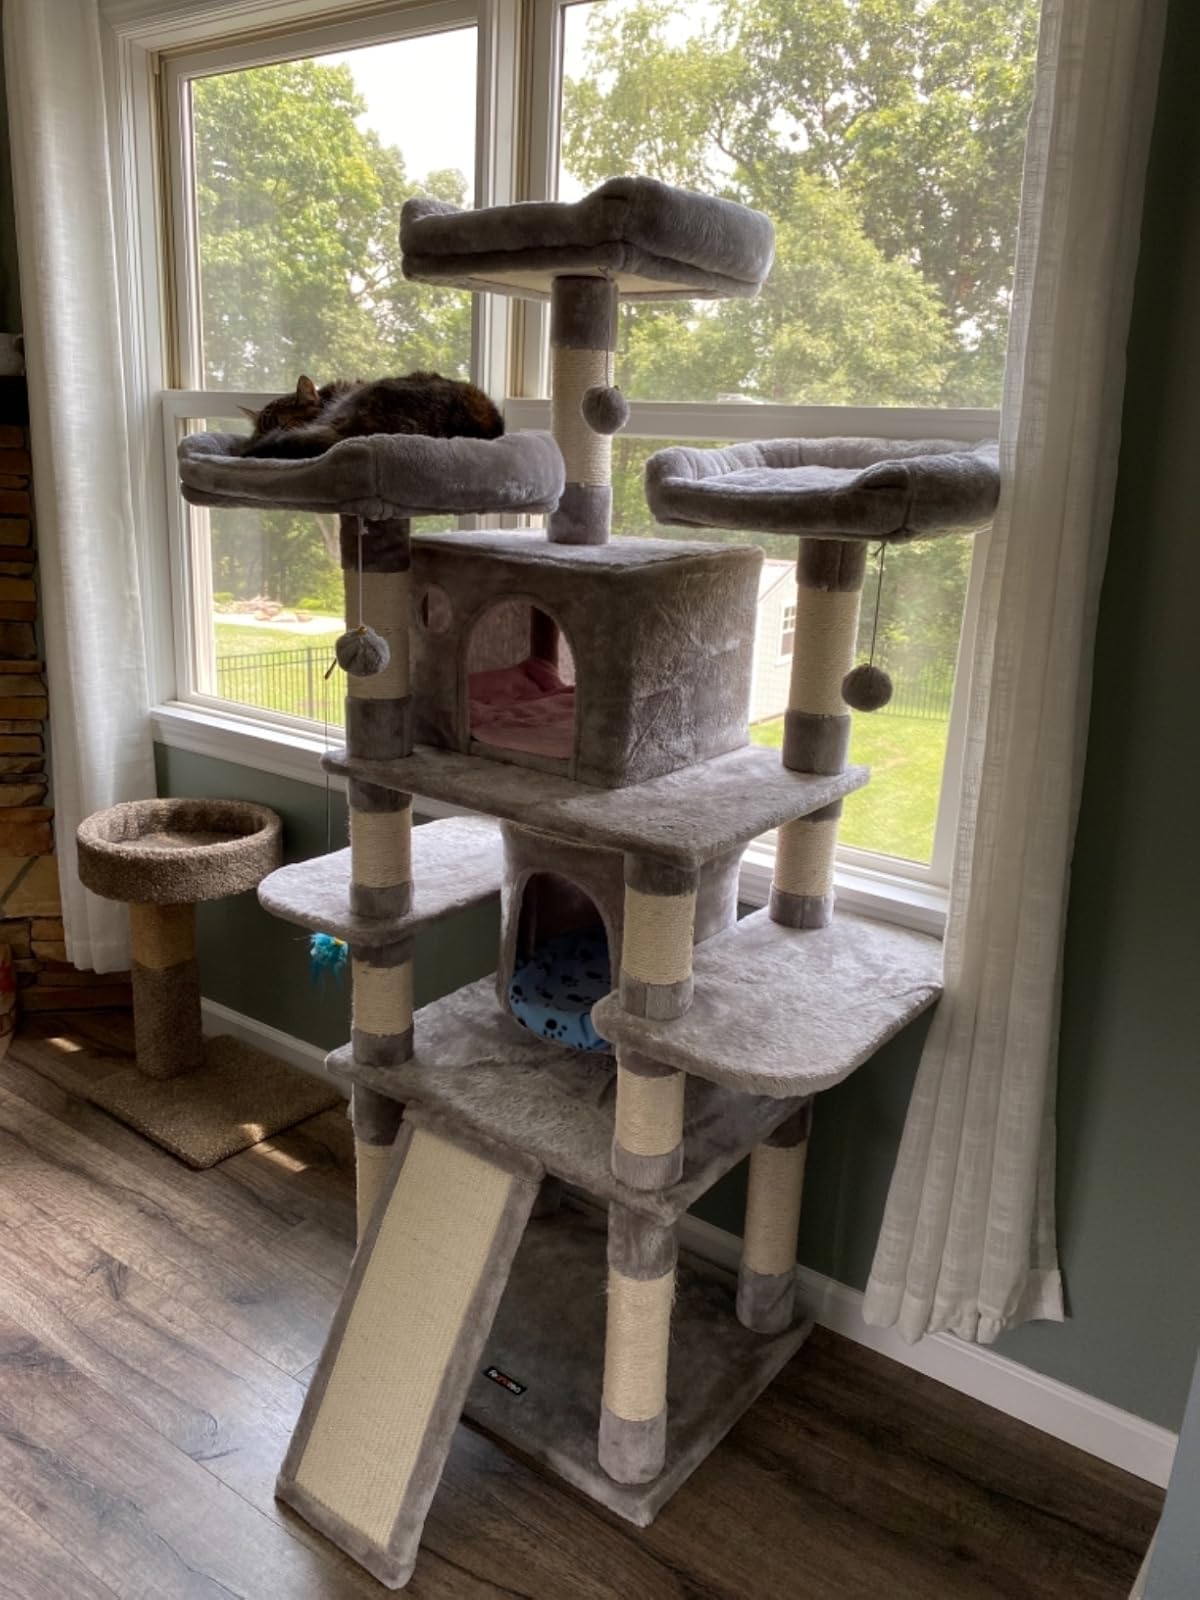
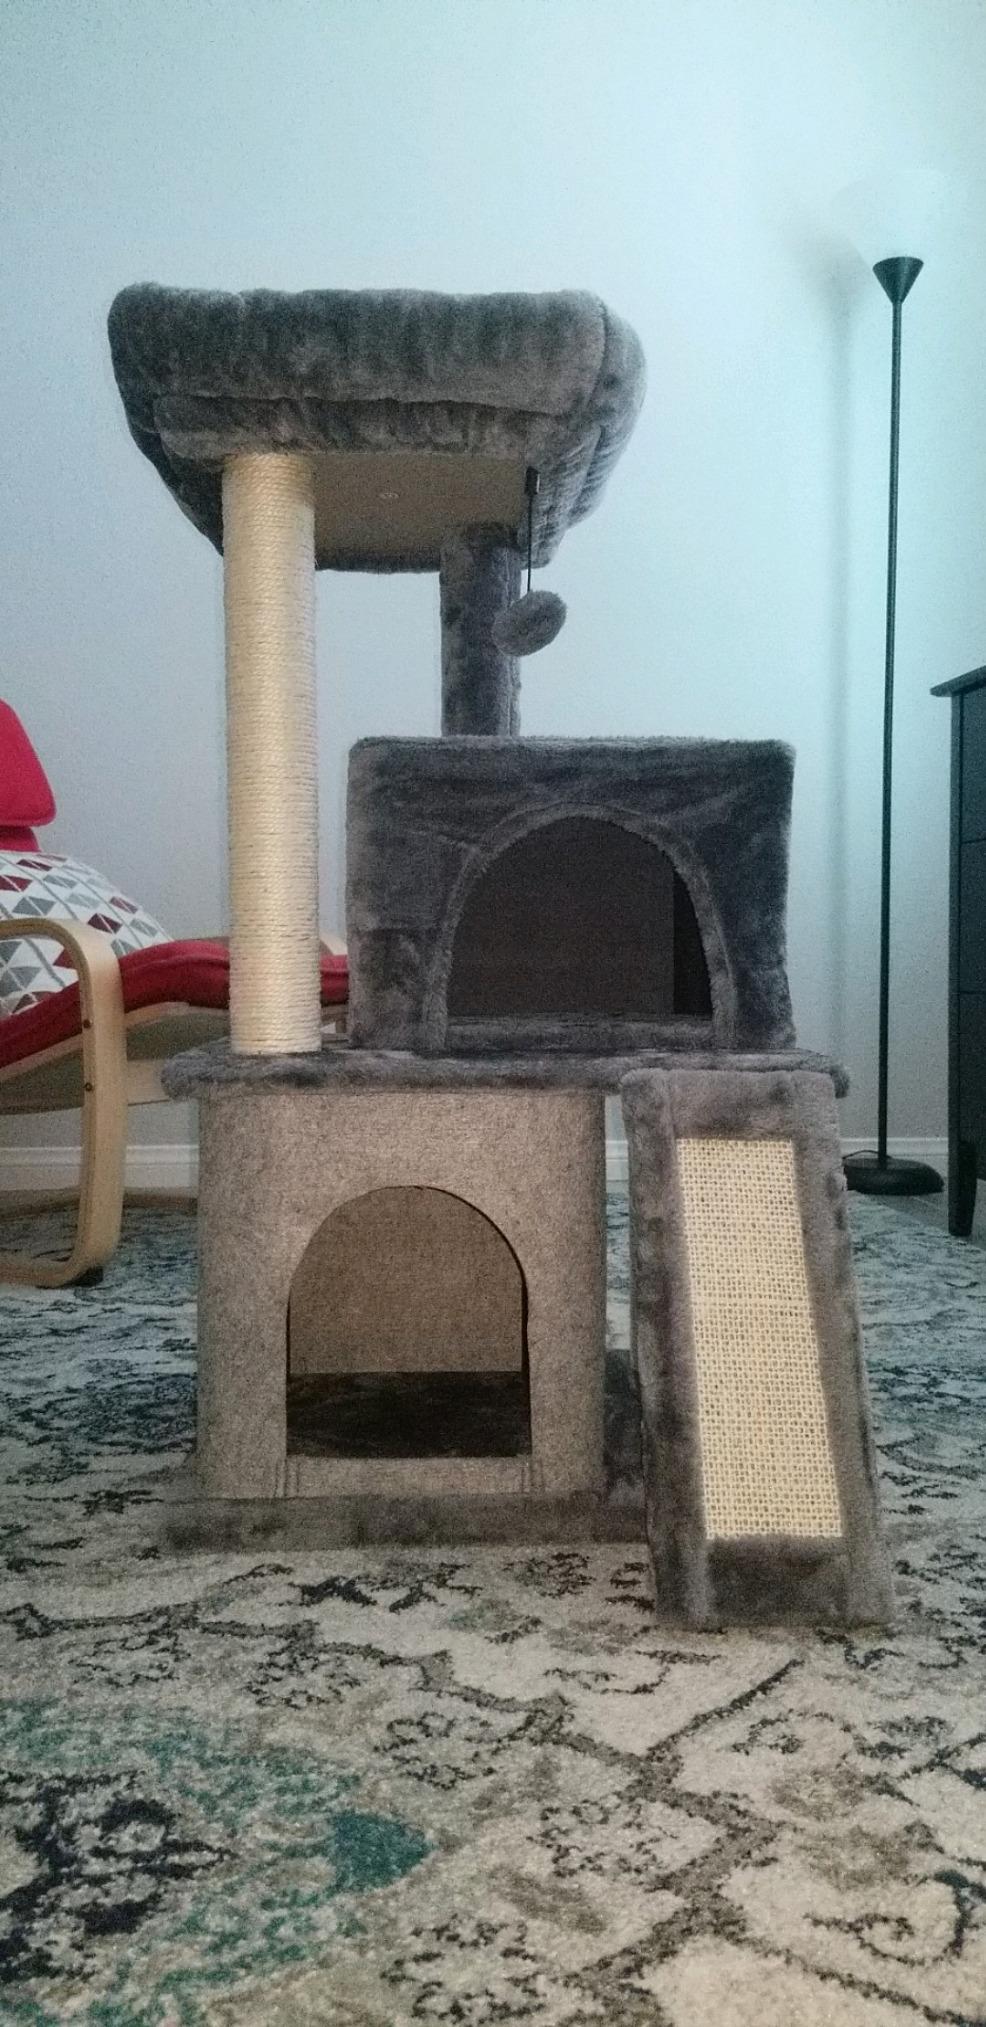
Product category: items_cat tree
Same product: no